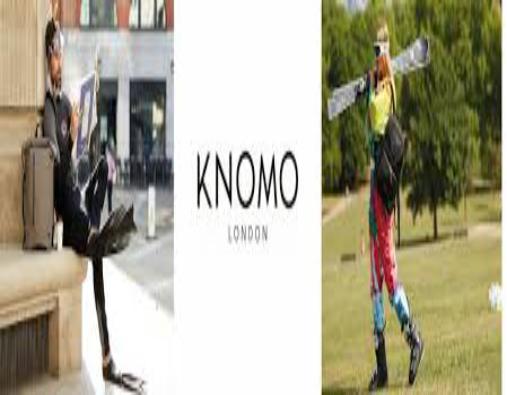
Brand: Knomo
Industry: Clothes